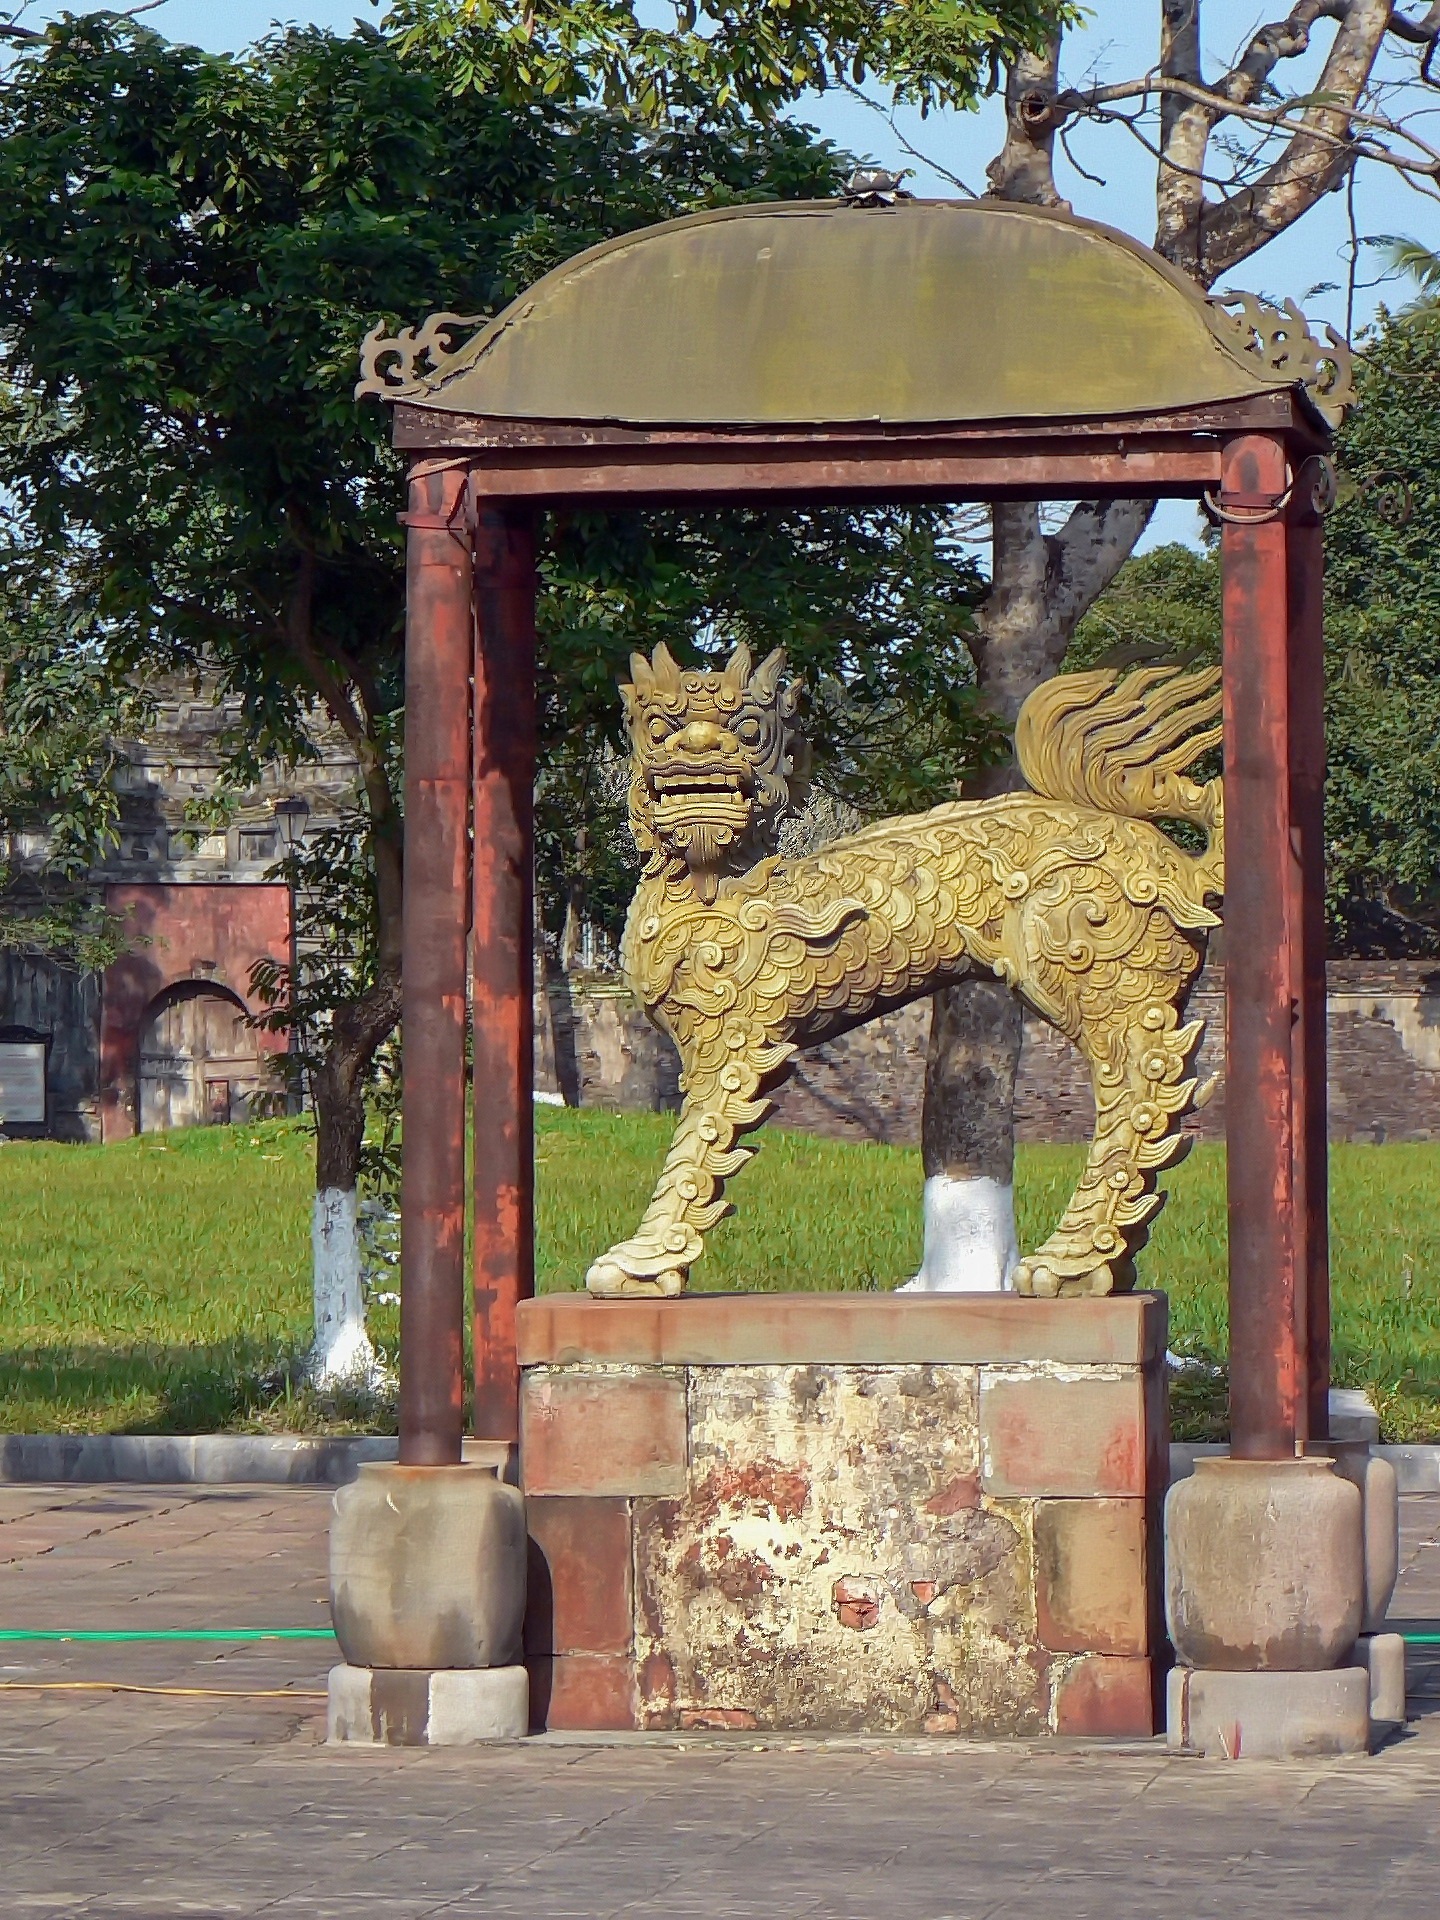
arch, viet nam, sculpture, shrine, dragon, citadel, booed, imperial palace, outdoor structure